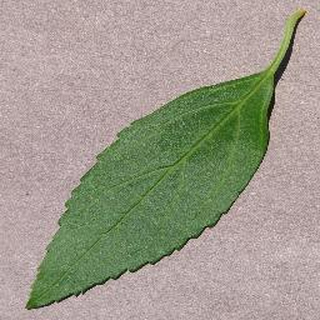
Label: healthy_cherry